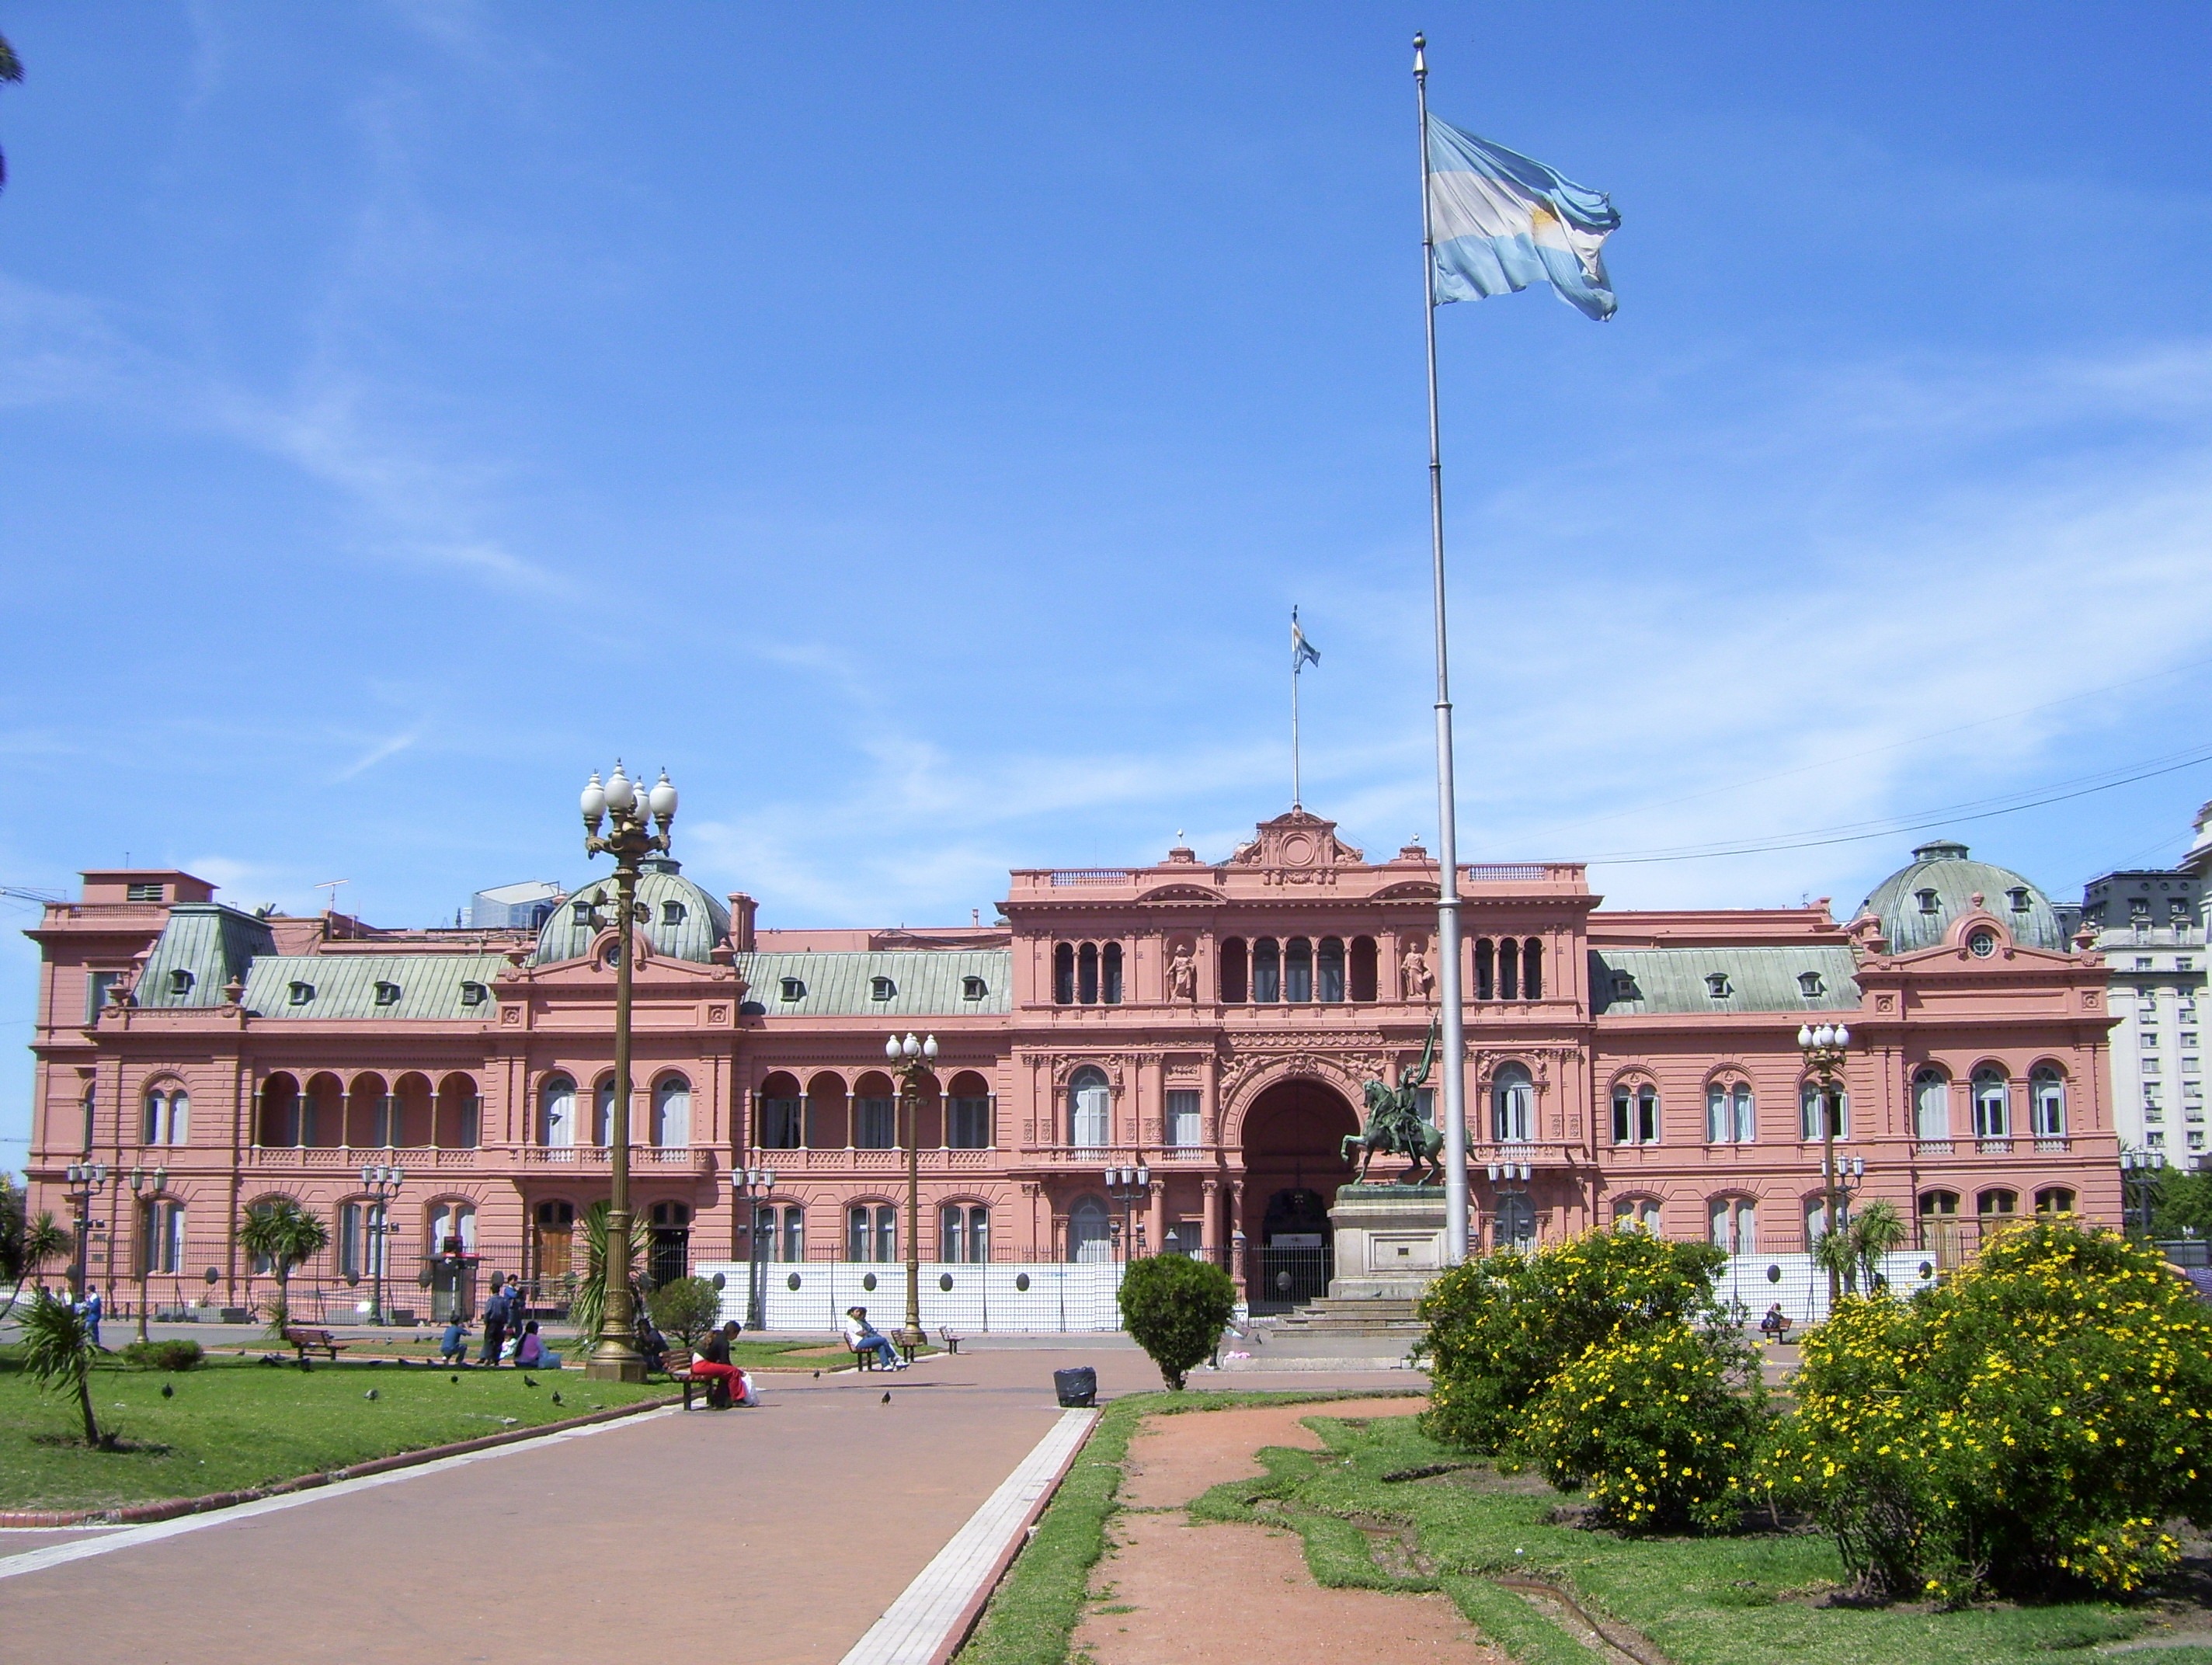
architecture, structure, town, building, palace, old, city, cityscape, downtown, construction, plaza, landmark, exterior, engineering, design, argentina, town square, estate, architectural, neighbourhood, architecture design, buenos aires, residential area, human settlement